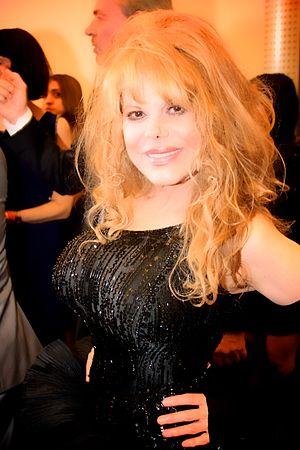
Un mononyme est un nom unique identifiant généralement une personne, comme Voltaire ou Colette. Il peut s'agir soit d'un pseudonyme comme c'est le cas pour Voltaire, soit d'un nom de convenance, comme c'est le cas pour Colette, soit du vrai prénom utilisé seul, par exemple pour le chanteur Renaud.
María del Rosario Pilar Martínez Molina Baeza née le 15 janvier 1941, à Molina de Segura, plus connue sous le surnom de Charo, est une chanteuse, danseuse, humoriste, actrice et guitariste, possédant la double nationalité espagnole et américaine, installée aux États-Unis. Elle commence à apprendre la musique à neuf ans, avec une formation donnée par Andrés Segovia.
La vingt-quatrième saison de Dancing with the Stars, émission américaine de téléréalité musicale, commencera le 20 mars 2017 sur le réseau ABC.